Hermit crab

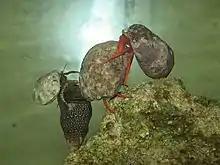
Photo of four hermit crabs.

Several marine species of hermit crabs are common in the marine aquarium trade. They are commonly kept in reef fish tanks.